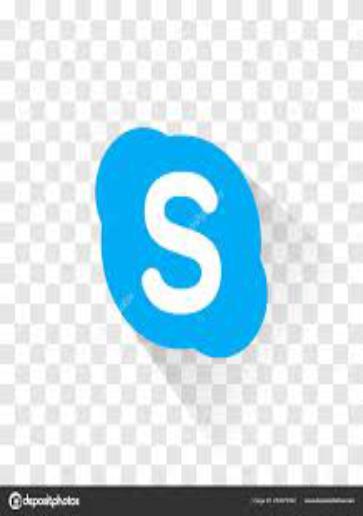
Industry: Others